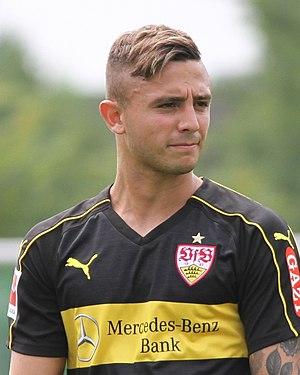
Pablo Maffeo, né le 12 juillet 1997 à Sant Joan Despí en Espagne, est un footballeur espagnol évoluant au poste d'arrière droit au Girona FC en prêt du VfB Stuttgart.